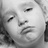
Emotion: neutral